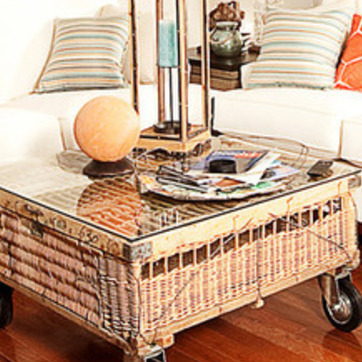
Material: paper